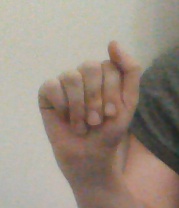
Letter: saad